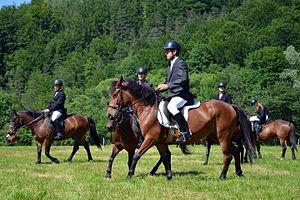
Le Huçul est une race de poney très rustique, originaire des Carpates. Proche du Konik et descendant comme lui du Tarpan, selon sa provenance, il est de type léger ou lourd. Il est menacé de disparition.